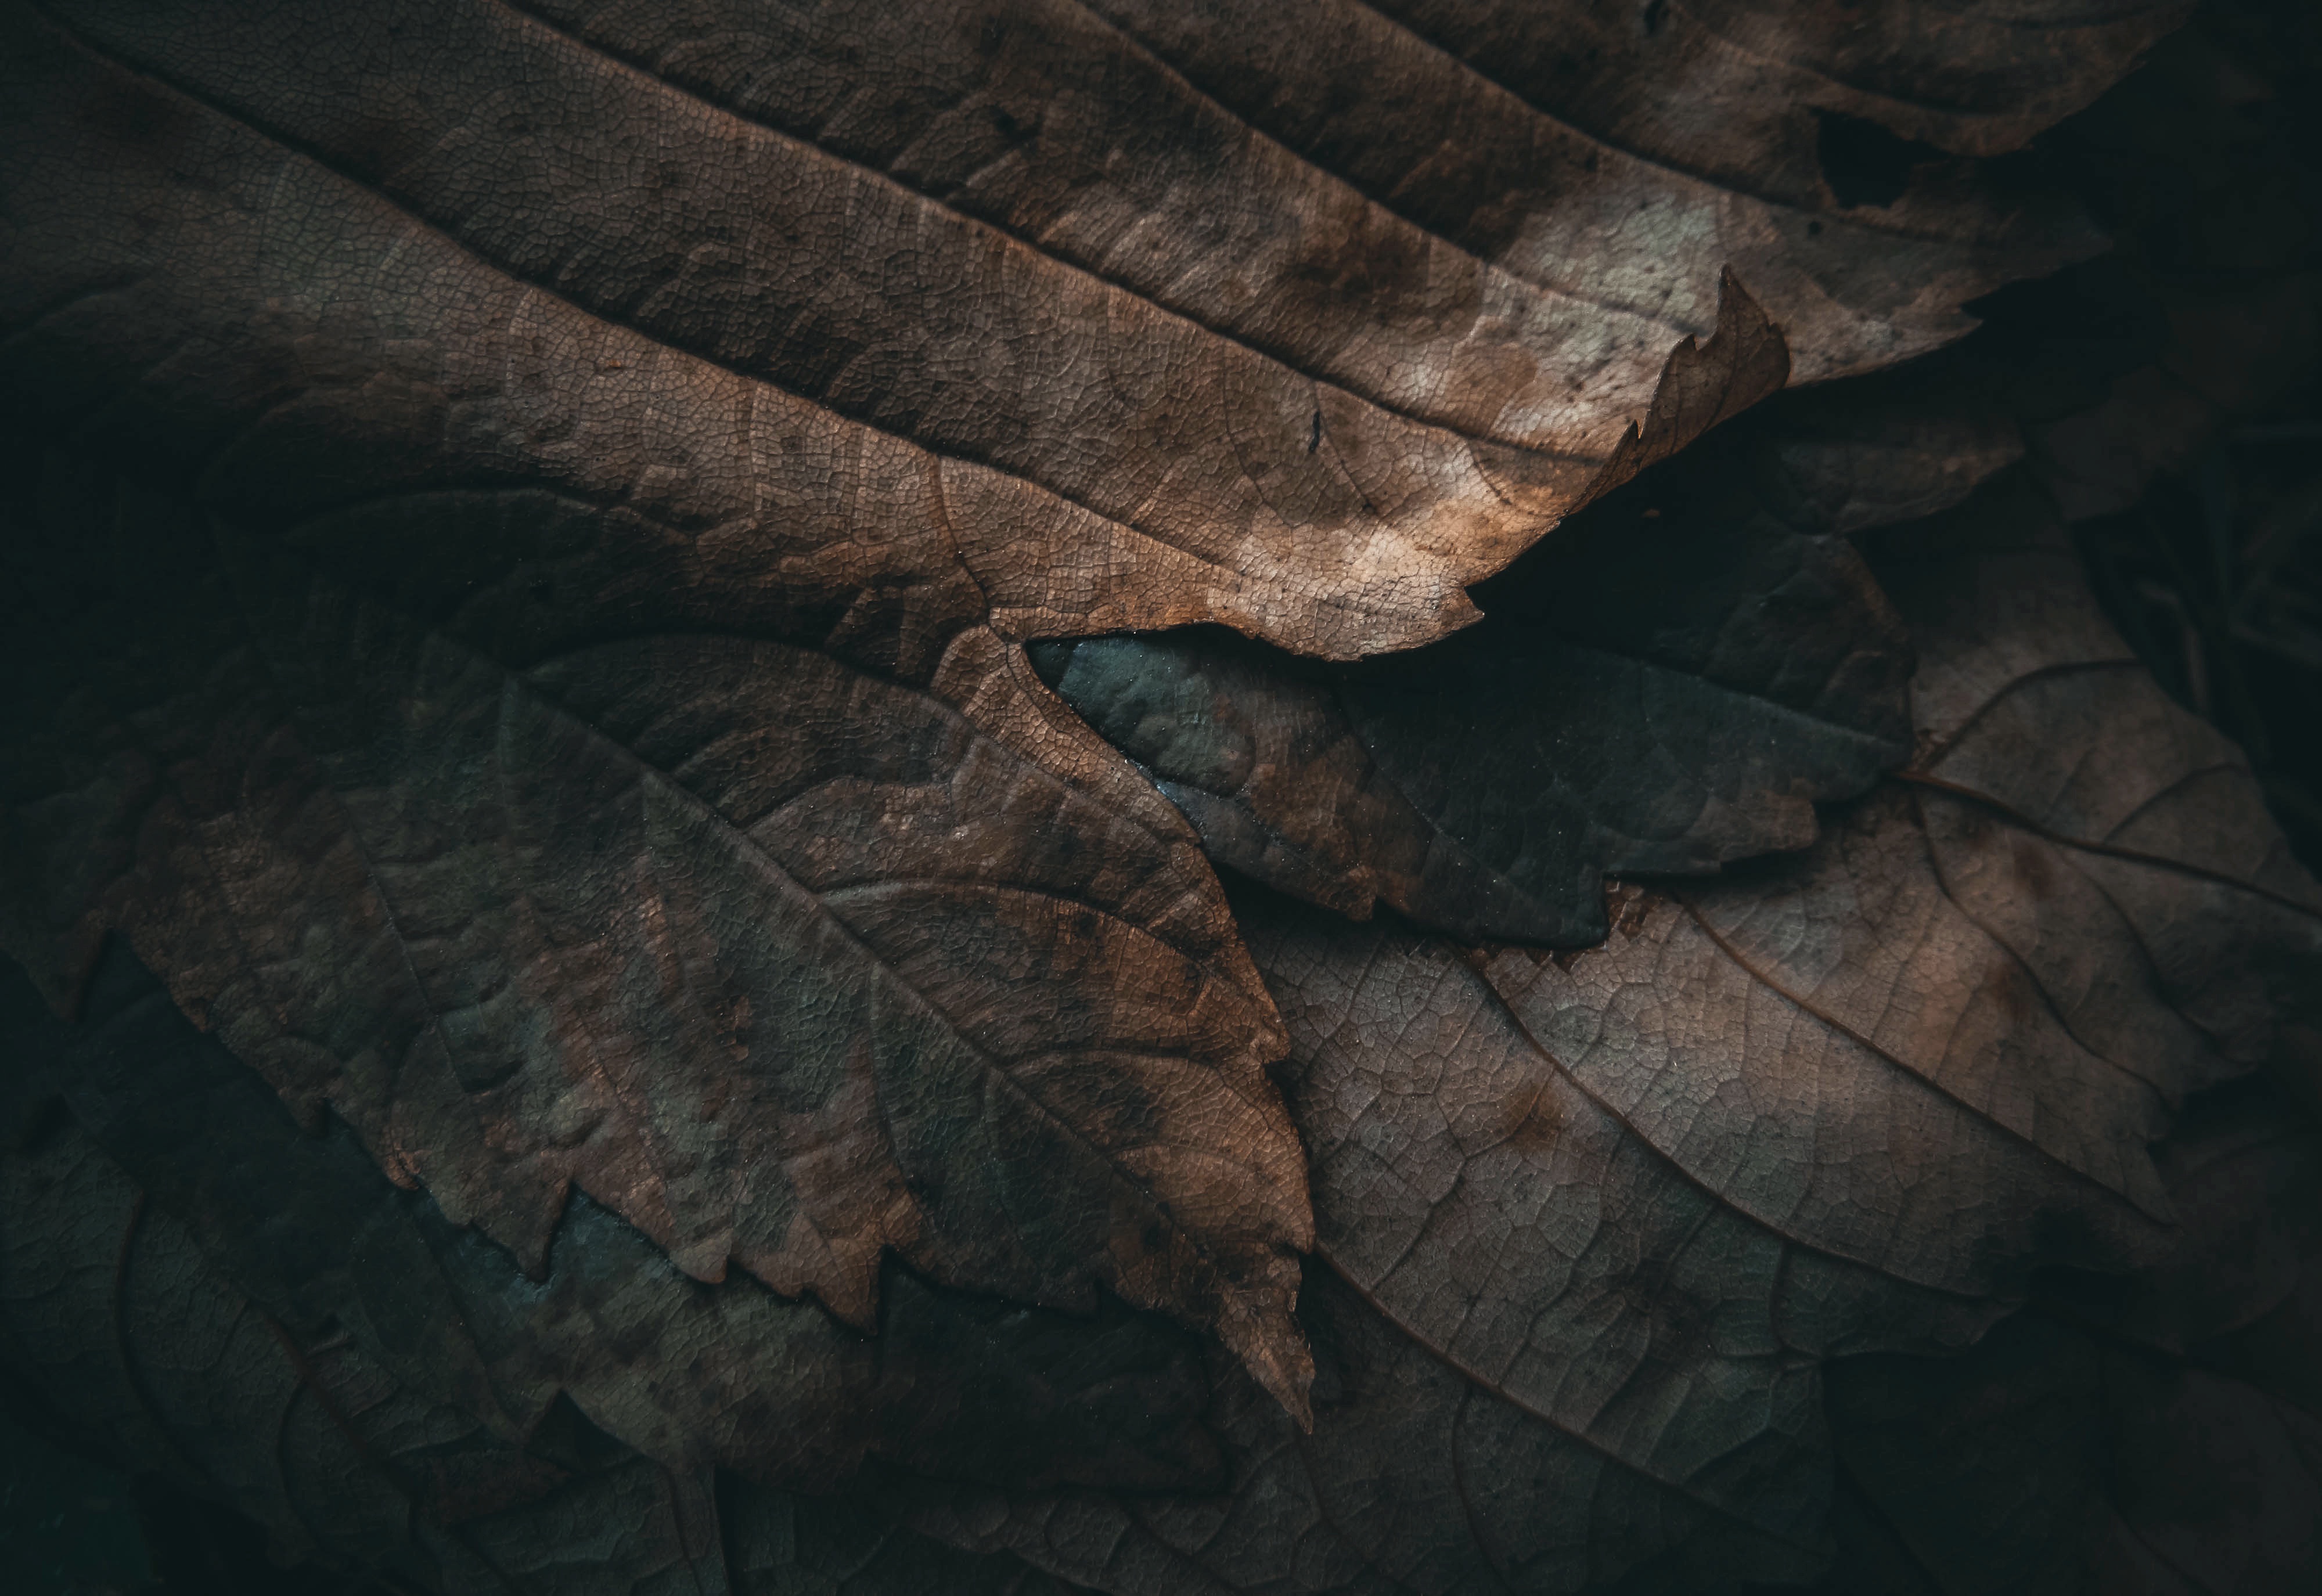
rock, texture, formation, cave, darkness, geology, caving, landform, geographical feature